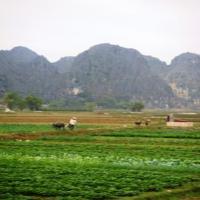
Weather: cloudy or overcast